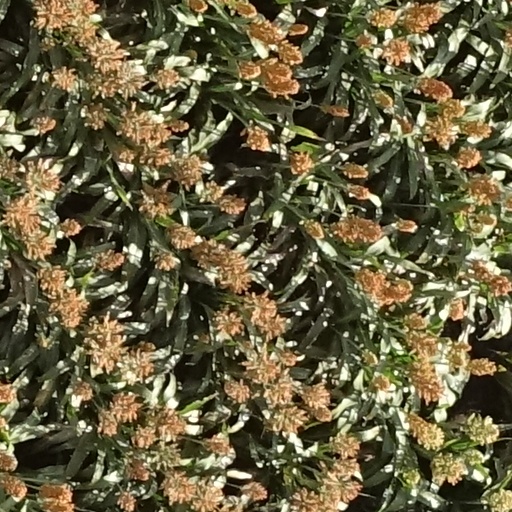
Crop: sorghum